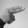
ASL letter: H